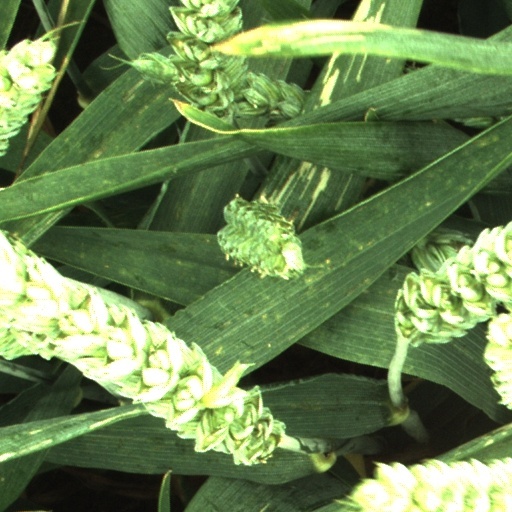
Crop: wheat